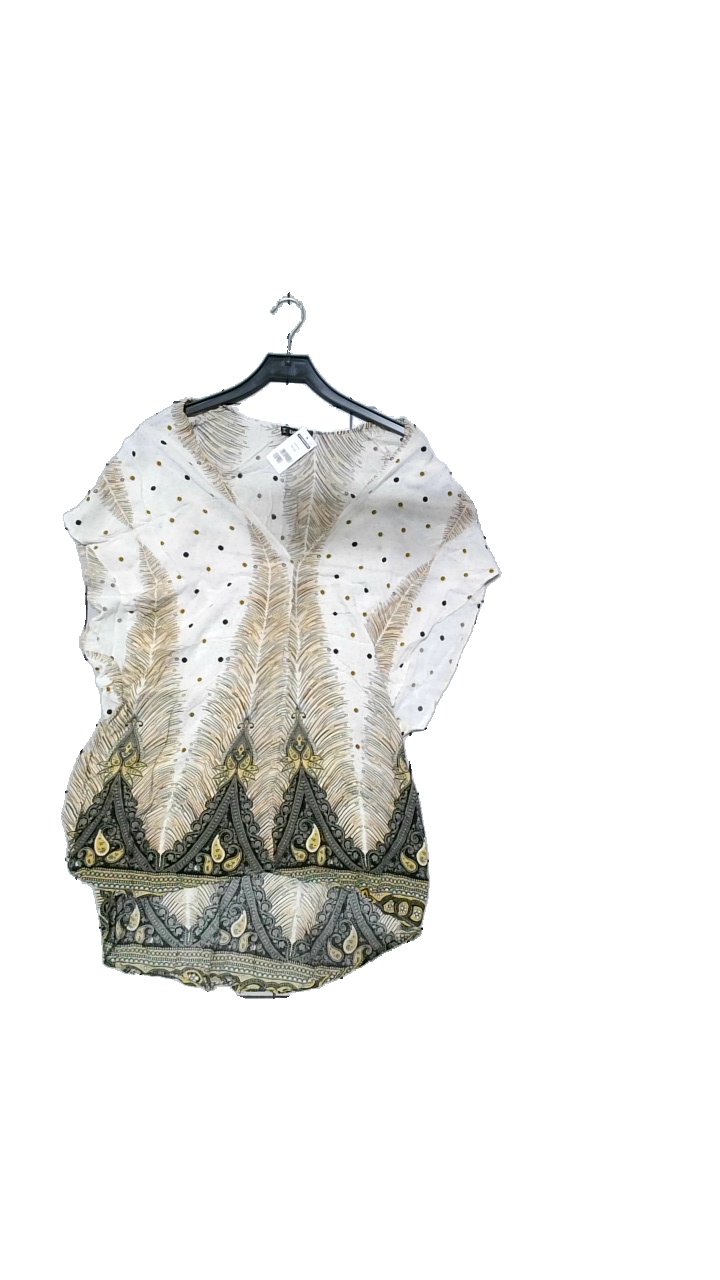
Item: Dress (Ladies)
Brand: Shein
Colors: Multicolor
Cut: Oversize, V-collar
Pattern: Other
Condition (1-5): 5
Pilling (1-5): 4
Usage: Reuse
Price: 50-100